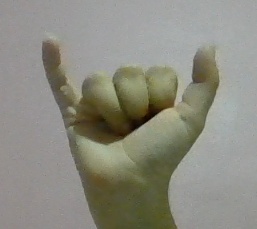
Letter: ya